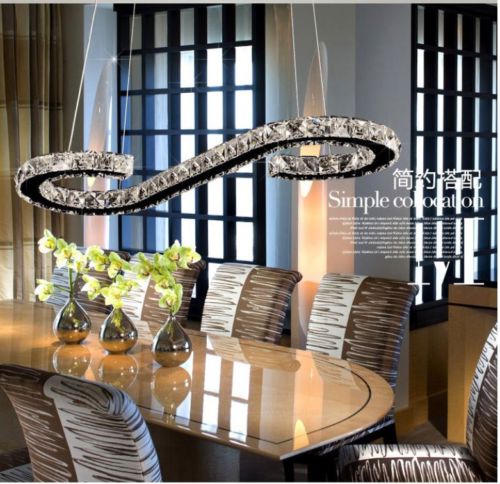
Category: lamp